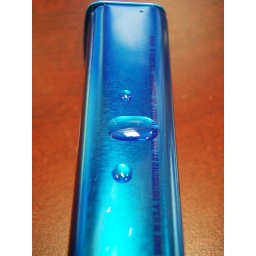
20070322: water dot in blue